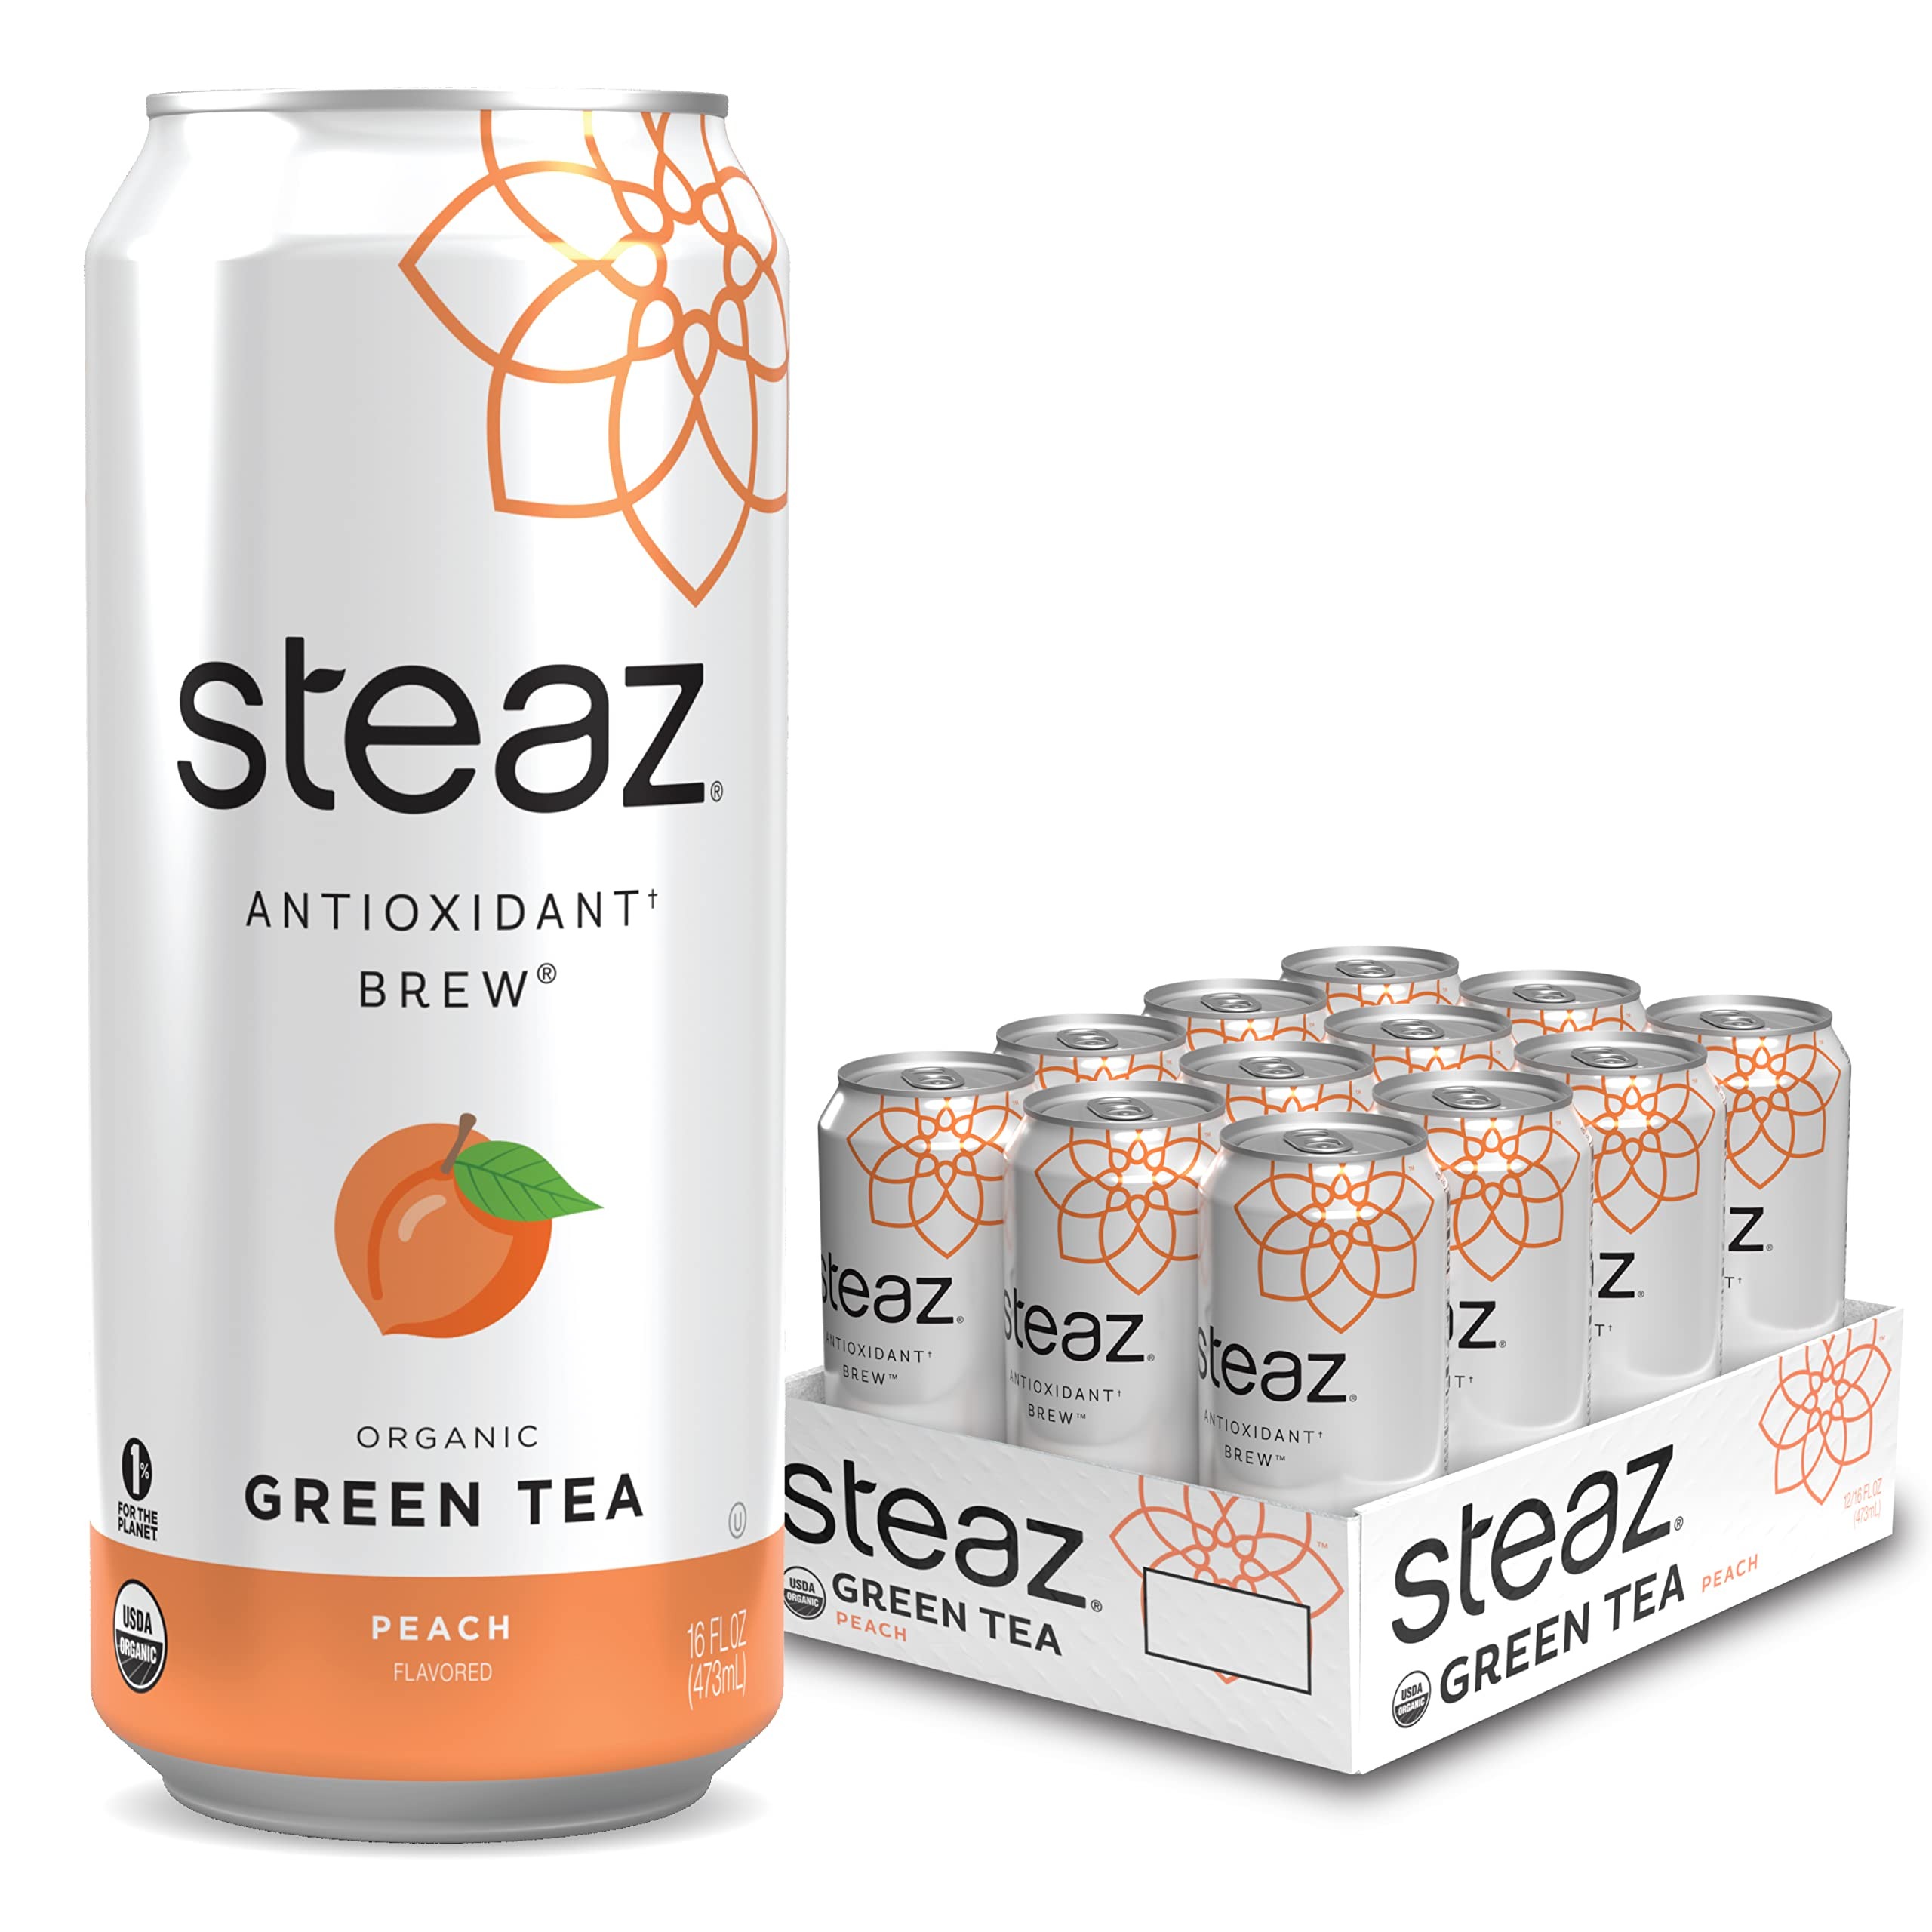
Item Name: Steaz - Organic Green Tea - Peach Flavored (12 Pack) - Antioxidant Brew - 65mg Natural Caffeine, 90 Calories, Vitamin C - Cane Sugar Sweetened Iced Tea - Vegan, Fair Trade - 12 Cans, 16 fl oz (473mL)
Bullet Point 1: Peach Organic Green Tea - Brewed Green Tea with a sun-ripened peach flavor, sweetened with organic, fair trade cane sugar, and combined with acerola superfruit for a delicious antioxidant brew.
Bullet Point 2: A New Brew of Tea - Steaz Antioxidant Brew is steeped in the traditional goodness of tea and is formulated with ingredients that contain vitamin C to create a brew bursting with benefits.
Bullet Point 3: Natural Energy Boost - Each can contains 65mg of natural caffeine from green tea with just 90 calories per serving. Enjoy our delicious teas guilt-free with any meal, as an afternoon pick-me-up, or any time the craving strikes.
Bullet Point 4: Try Them All - Organic, great-tasting teas made to refresh & revitalize your mind, body & soul! Choose from our Flavored, Unsweetened, Zero Calorie, and Yerba Mate varieties to find the perfect tea for you.
Bullet Point 5: Why Steaz? - We believe in a brew of tea that's good for us, good for the communities who grow it, and good for the land on which it's grown. Not only do we feel a responsibility to give back to our planet, we are passionate about it. Steaz is a proud partner with 1% for the Planet.
Value: 192.0
Unit: Fluid Ounce

Price: 10.29